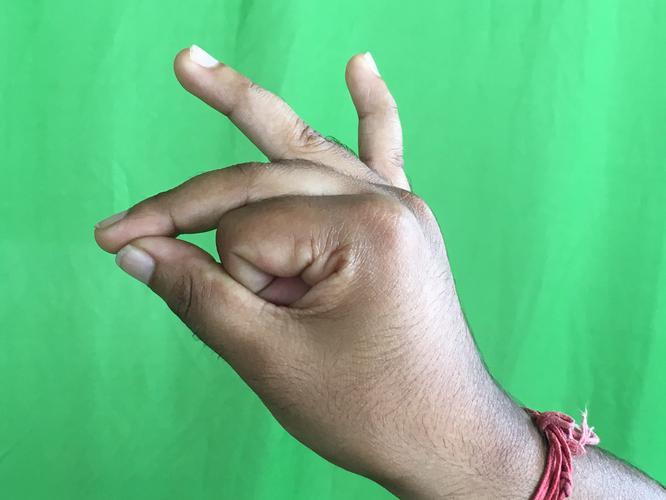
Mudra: Bramaram
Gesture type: single_hand